Frank H. Buhl Mansion

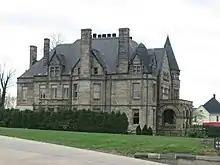
Eastern side and front of the Frank H. Buhl Mansion, 2012

Yale-educated Frank H. Buhl (1848-1918) had returned in 1887 from Detroit, Michigan to help his father run the Iron Works, and in the following year, the Iron Works became Mercer County's largest employer. Buhl founded the Buhl Steel Company in 1896, which three years later merged into the National Steel Co., which was itself eventually merged into the United States Steel Corporation shortly before Buhl's retirement. Buhl became known as the "Father of the Industrial Shenango Valley" and also founded Sharon Steel and Sharon Steel Castings (also merged into U.S. Steel).